Credit Abuse Resistance Education

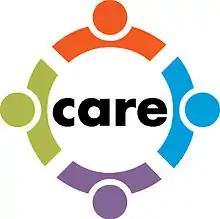
CARE Logo

Credit Abuse Resistance Education (CARE) is an American financial literacy program founded by the U.S. Bankruptcy Court, WDNY and the Bankruptcy Committee of the Monroe County Bar Association. It was founded in 2002 by U.S. Bankruptcy Court, Chief Judge John C. Ninfo, II (retired).